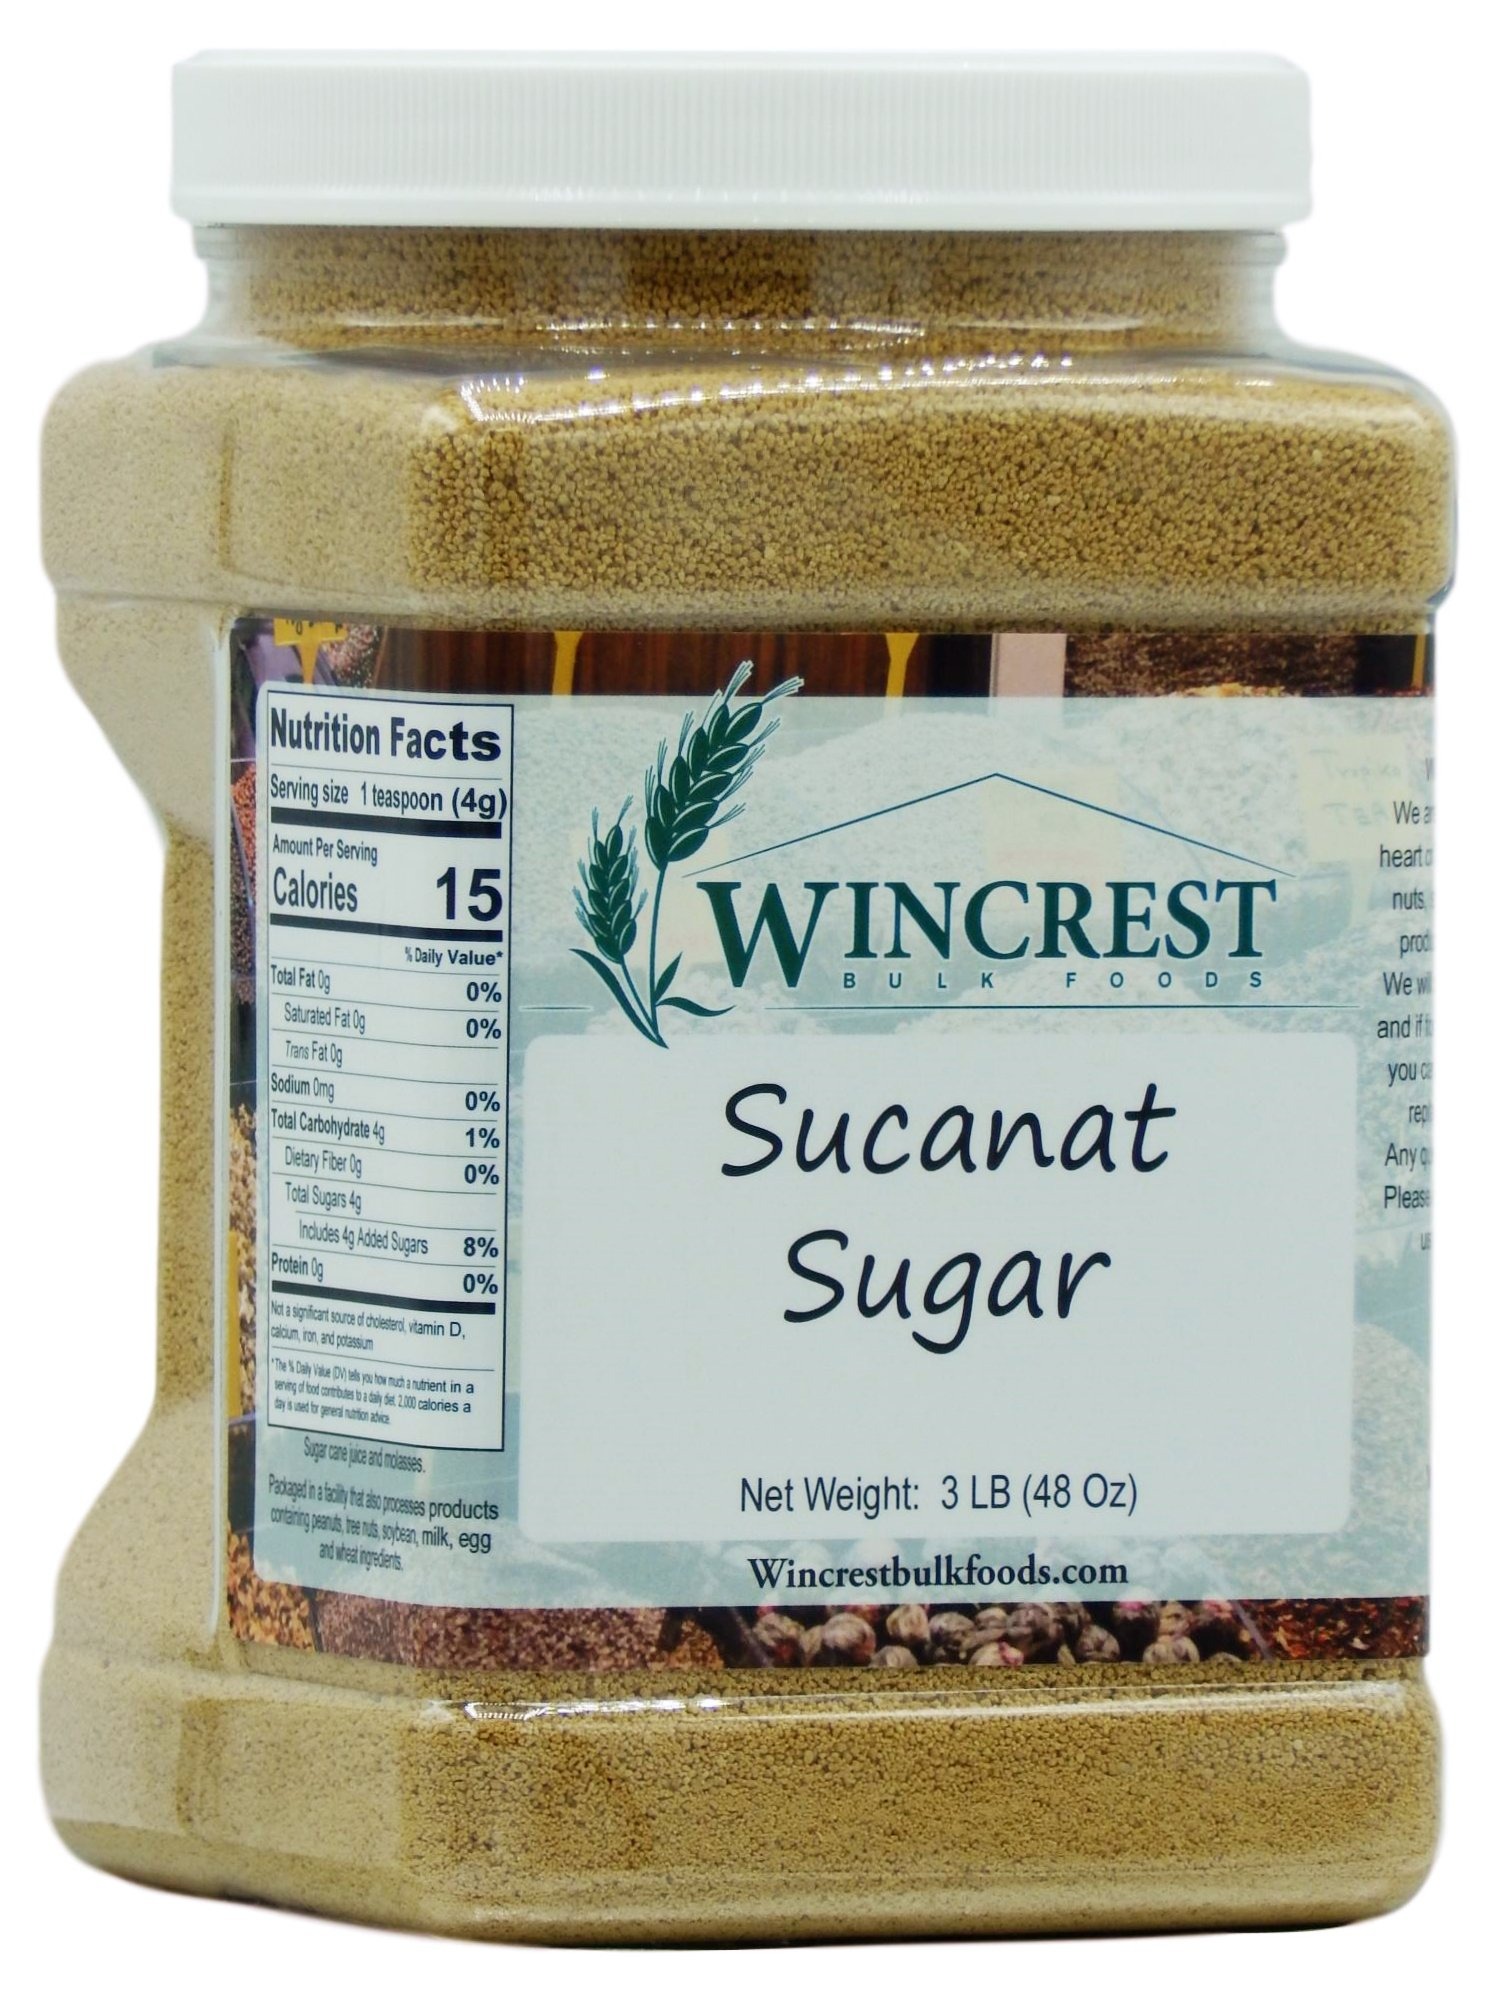
Item Name: Sucanat Sugar - 3 Lb Tub
Bullet Point 1: Sucanat (Natural) contains 100% of the cane's natural molasses in each granule and is whole cane sugar made from cane juice.
Bullet Point 2: This sugar has a rich flavor and is quick dissolving and is a a product of Costa Rica.
Bullet Point 3: 3 Lb (1.36kg) Tub - Distributed by WinCrest Bulk Foods
Product Description: Sucanat (Natural) contains 100% of the cane's natural molasses in each granule and is whole cane sugar made from cane juice. This sugar has a rich flavor and is quick dissolving and is a a product of Costa Rica.
Value: 48.0
Unit: Ounce

Price: 21.99